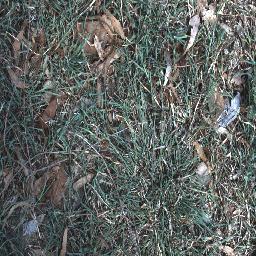
Label: negative